Blood Communion: A Tale of Prince Lestat

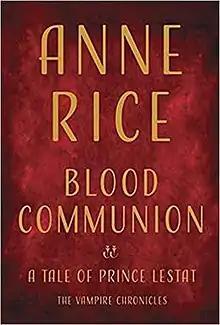
First edition cover

Blood Communion: A Tale of Prince Lestat is a novel by American writer Anne Rice, the 13th and last book in "The Vampire Chronicles" series, published on October 2, 2018. It is the most recent of "The Vampire Chronicles" to be narrated by the vampire Lestat de Lioncourt, and it is the first of "The Vampire Chronicles" to contain illustrations (by Mark Edward Geyer). It is the final novel in the series after Rice's passing on December 11, 2021.